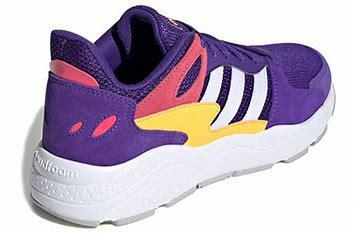
Brand: adidas
Model: neo Adidas NEO Crazychaos